Clint Eastwood

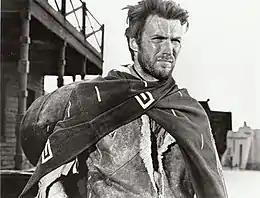
As the Man with No Name in "A Fistful of Dollars" (1964)

In 1958, Eastwood was cast as Rowdy Yates in the CBS hour-long western series "Rawhide", the career breakthrough he had long sought. Eastwood was not especially happy with his character; Eastwood was almost 30, and Rowdy was too young and cloddish for his comfort. Filming began in Arizona in the summer of 1958. It took just three weeks for "Rawhide" to reach the top 20 in TV ratings and, although it never won an Emmy, it was a major success for several years, and peaked at number six in the ratings from October 1960 to April 1961. The "Rawhide" years (1959–65) were some of the most grueling of Eastwood's career, often filming six days a week for an average of 12 hours a day, but some directors still criticized him for not working hard enough. By late 1963, "Rawhide" was beginning to decline in the ratings and lacked freshness in the scripts; it was canceled in the middle of the 1965–66 season. Eastwood made his first attempt at directing when he filmed several trailers for the show, but was unable to convince producers to let him direct an episode. In the show's first season, Eastwood earned $750 an episode. At the time of "Rawhide"s cancellation, he received $119,000 an episode as severance pay.